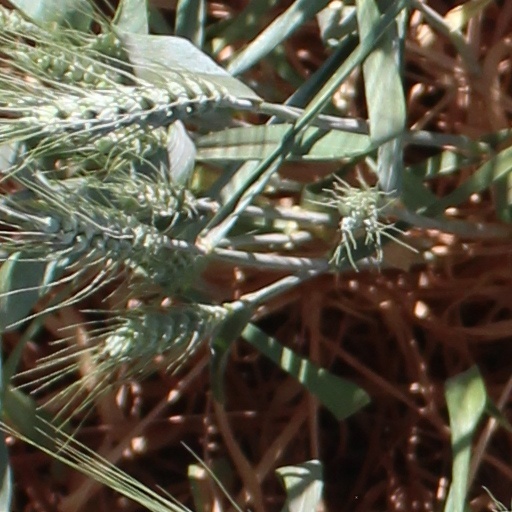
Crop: wheat